Cray

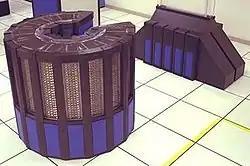
Cray-2 supercomputer

When CDC ran into financial difficulties in the late 1960s, development funds for Cray's follow-on CDC 8600 became scarce. When he was told the project would have to be put "on hold" in 1972, Cray left to form his own company, Cray Research, Inc. Copying the previous arrangement, Cray kept the research and development facilities in Chippewa Falls, and put the business headquarters in Minneapolis. The company's first product, the Cray-1 supercomputer, was a major success because it was significantly faster than all other computers at the time. The first system was sold within a month for $8.8 million. Seymour Cray continued working, this time on the Cray-2, though it ended up being only marginally faster than the Cray X-MP, developed by another team at the company.